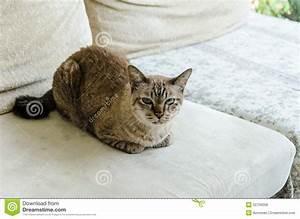
cat